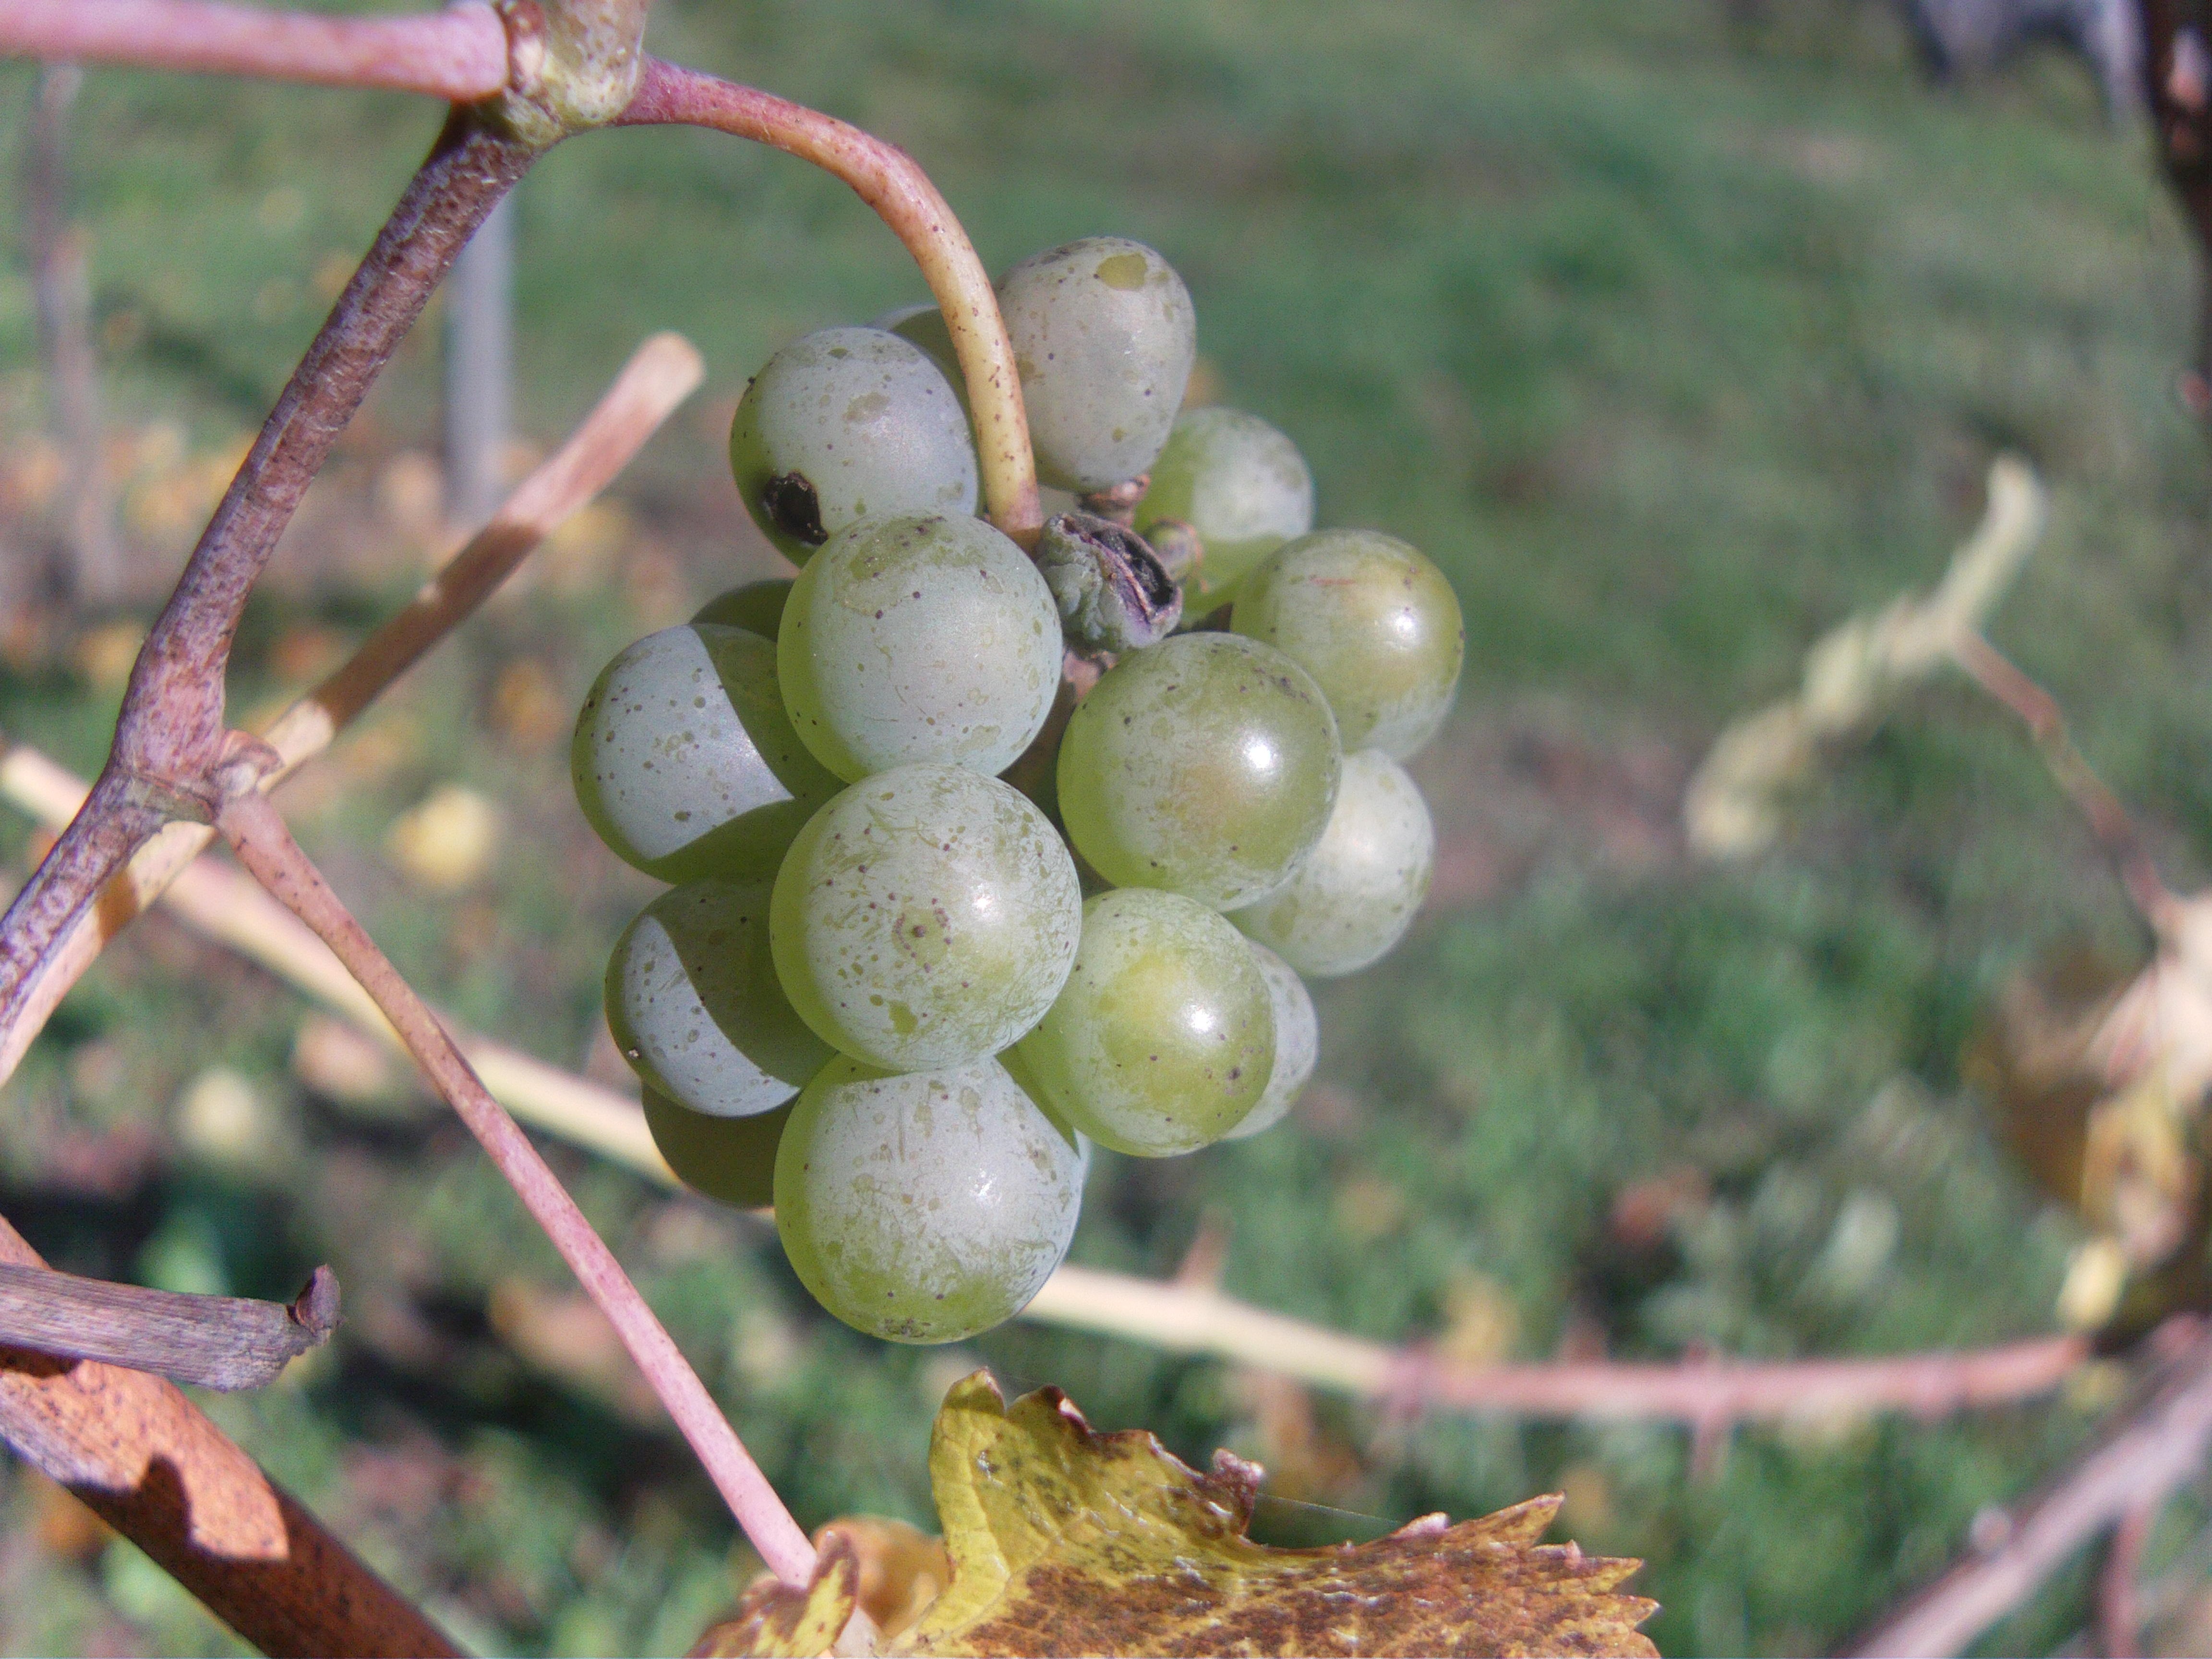
tree, branch, plant, grape, fruit, berry, leaf, flower, food, green, produce, close, flora, shrub, grapes, flowering plant, land plant